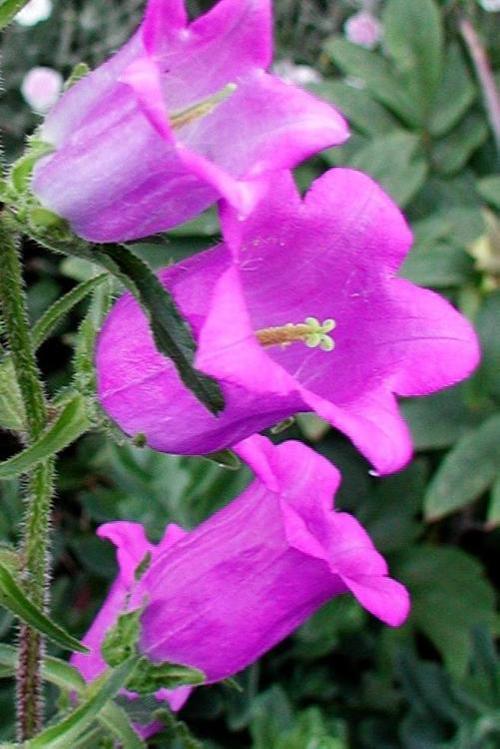
Label: canterbury bells